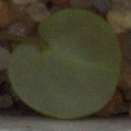
Label: smallflowered_cranesbill